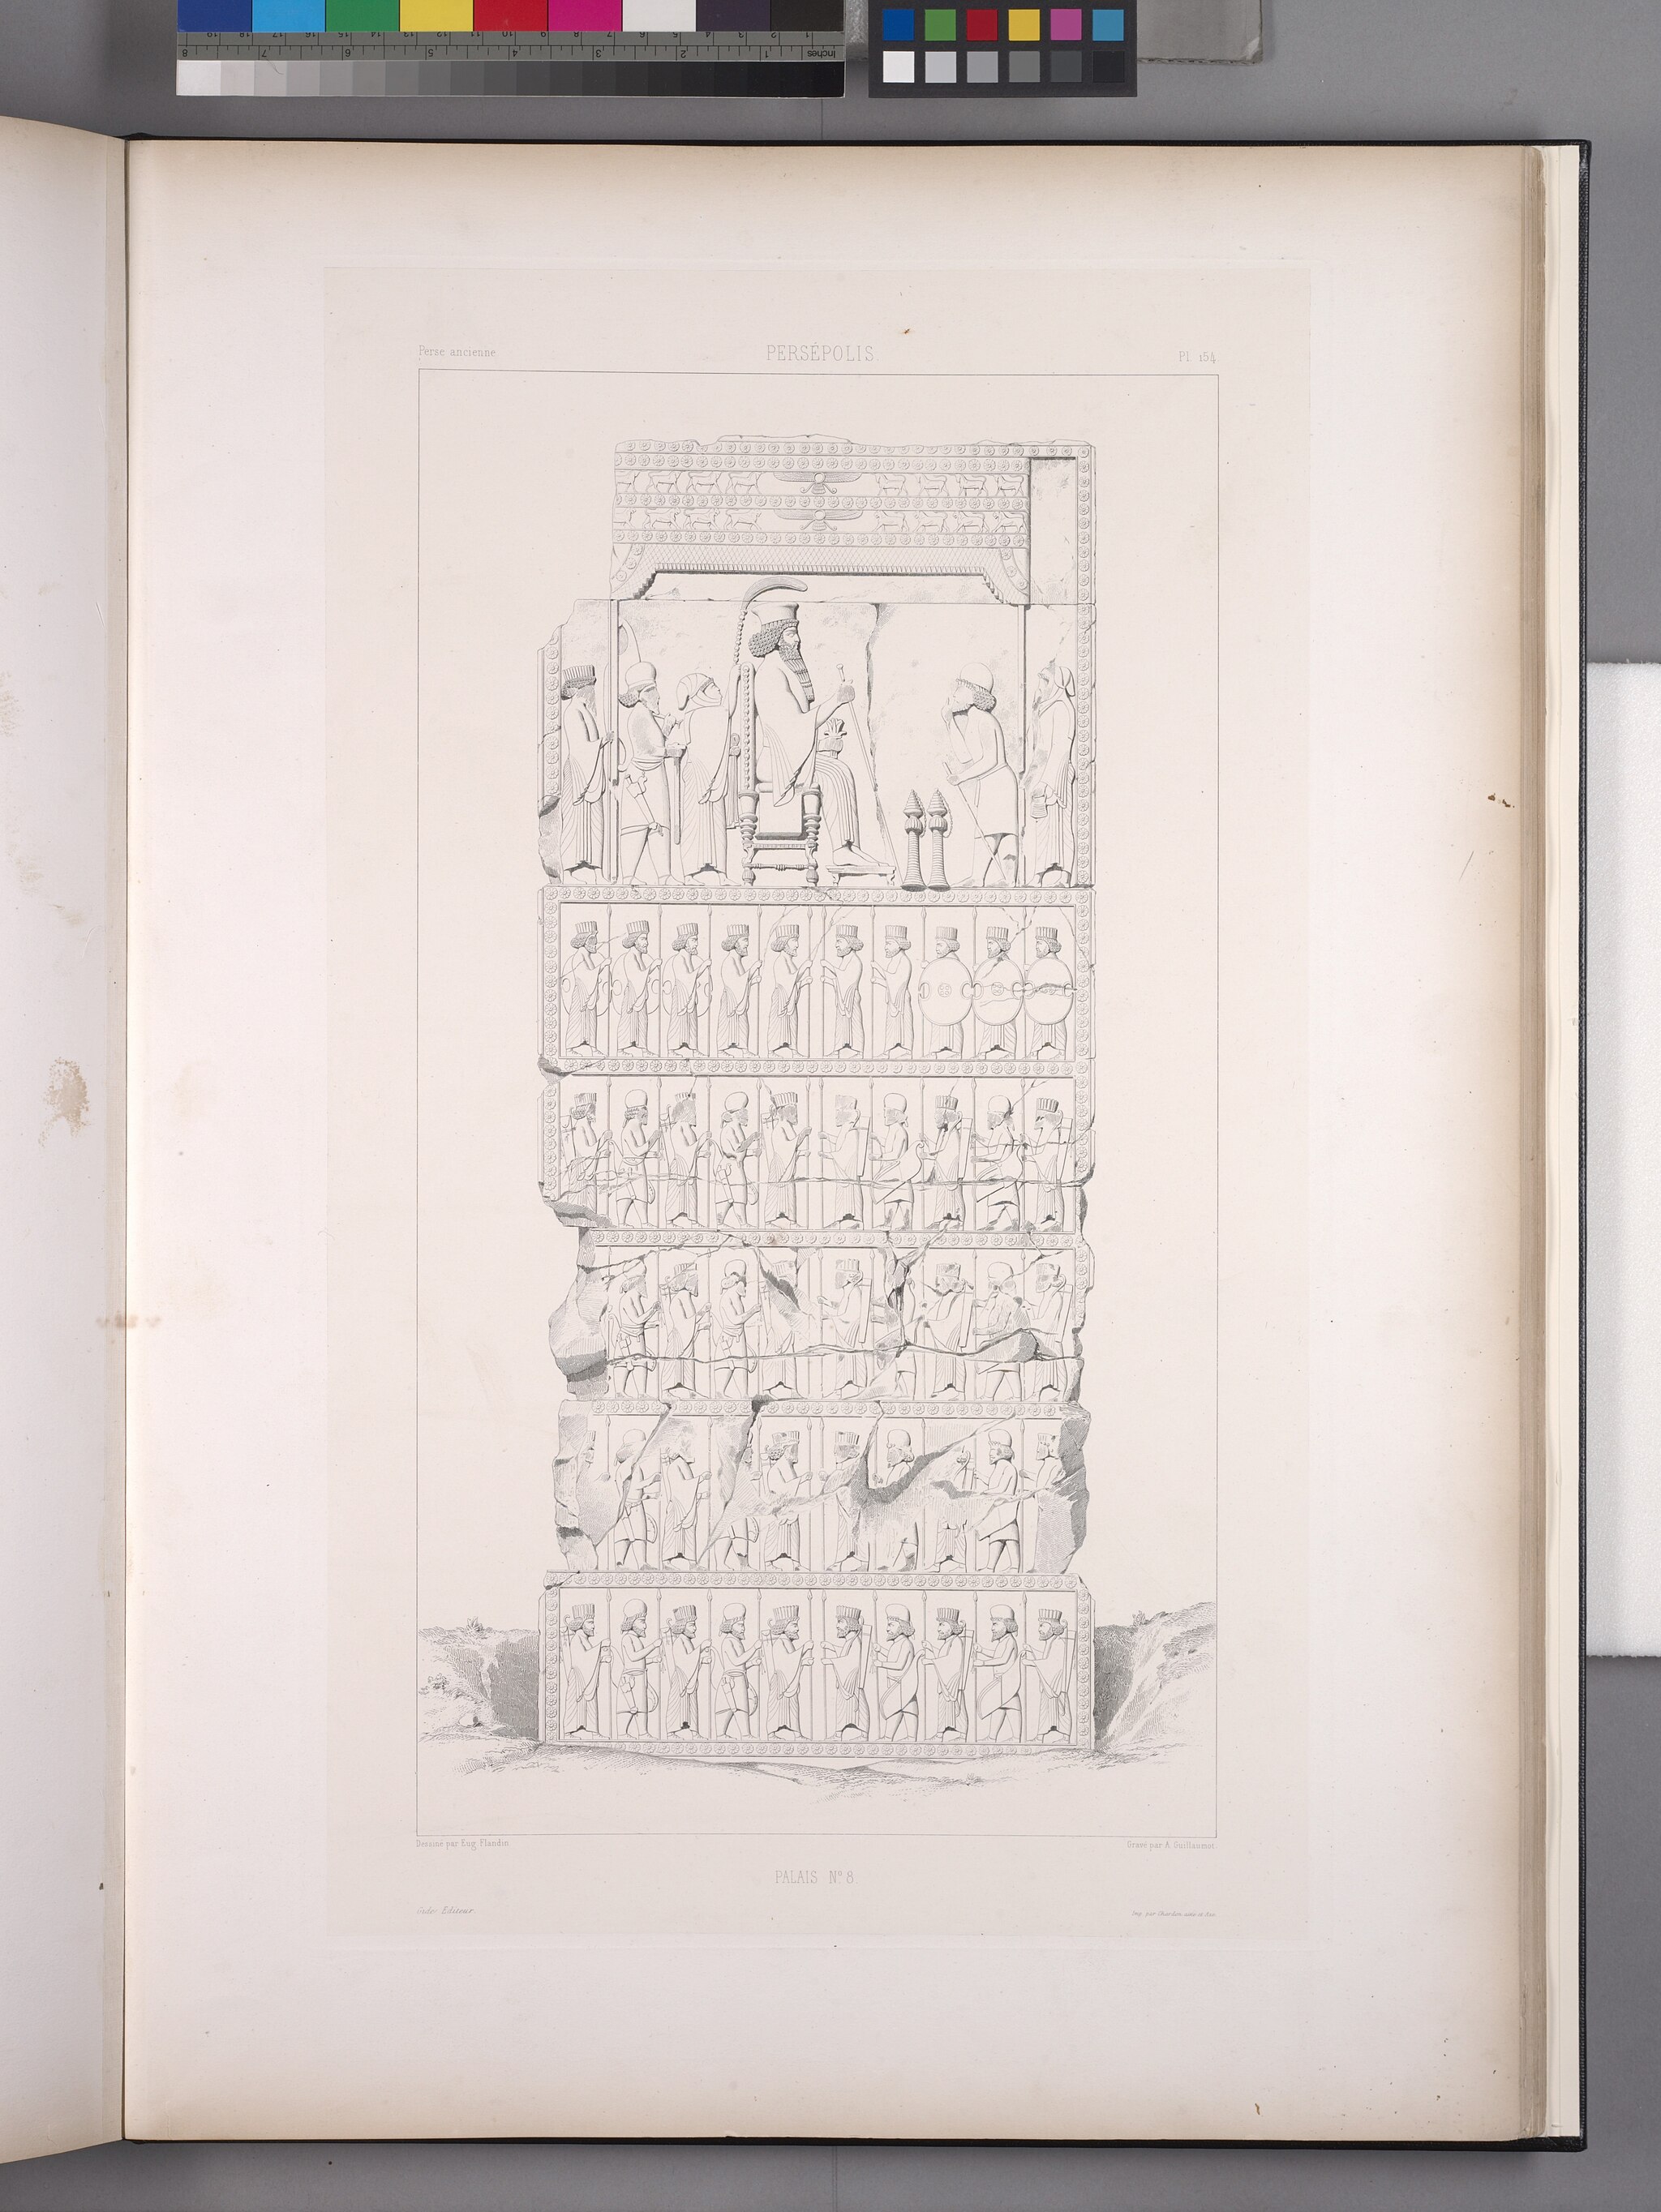
Title: Persépolis. Palais no. 8. (Bas-relief.) (NYPL b12482496-1542867)
Description: Persépolis. Palais no. 8. (Bas-relief.)
Date: 1851
Categories: Images uploaded by Fæ, PD-old-100-expired, PD-scan (PD-old-auto-expired), Images from the New York Public Library, CC-PD-Mark, Media needing category review as of 28 October 2016, NYPL General Research Division, Persepolis in the 19th century, Voyage en Perse, Northern portals of Hall of hundred columns, PD-old missing SDC copyright status, Illustrations of Hall of hundred columns, Illustrations of Persepolis